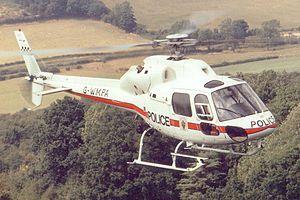
L'Aérospatiale AS350 Écureuil est un hélicoptère léger polyvalent développé par Aérospatiale, puis produit par Eurocopter depuis janvier 1990 et Airbus Helicopters à partir de janvier 2014 sous le nom H125.